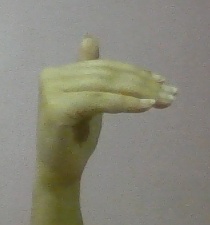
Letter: khaa